Thổ Châu islands

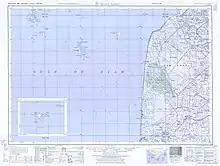
Map including the Thổ Châu Islands (inset) (AMS, 1956).

Thổ Châu Island - the largest entity of the archipelago - was first proposed as a marine protected area in 1995. Subsequently, Asian Development Bank proposed the establishment of a marine protected areas over Thổ Châu Island with an area of , of which land area is and sea area is .